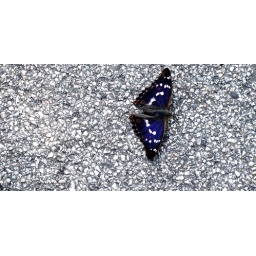
I found this beautiful blue butterfly in the middle of the city!